Nocturnes, Op. 37 (Chopin)

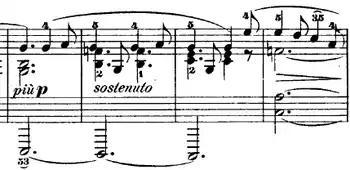
Secondary theme of Opus 37 No. 2

The nocturne has been acclaimed as one of the most beautiful melodies that Chopin has ever composed. Both Karasowski and Huneker agreed with this assessment; Karasowski claimed that "one can never listen [to the nocturne] without a sense of the deepest emotion and happiness," and Huneker commented that the nocturne was "painted with Chopin's most ethereal brush". Frederick Niecks also thought the piece had "a beautiful sensuousness; it is luscious, soft, rounded, and not without a certain degree of languor." To Blair Johnson, the theme is "certainly a musical embodiment of the 'less is more' doctrine." Johnson also commented that "something of the warmer Mediterranean climate crept into the composer's pen," in reference to Chopin's stay on the island of Majorca. Niecks also said that the nocturne "bewitches and unmans," pointing to the formerly popular view that Chopin's music could act as an aphrodisiac. Similarly, Louis Kentner once said, in reference to this nocturne, that the nocturnes should not "suffer critical degradation because sentimental young ladies used them, in days long gone by, to comfort their repressed libido."